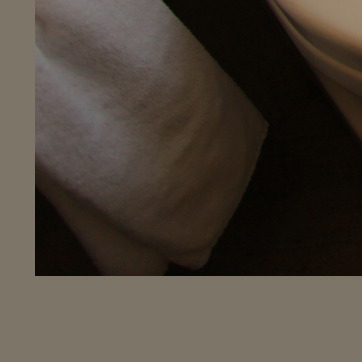
Material: fabric